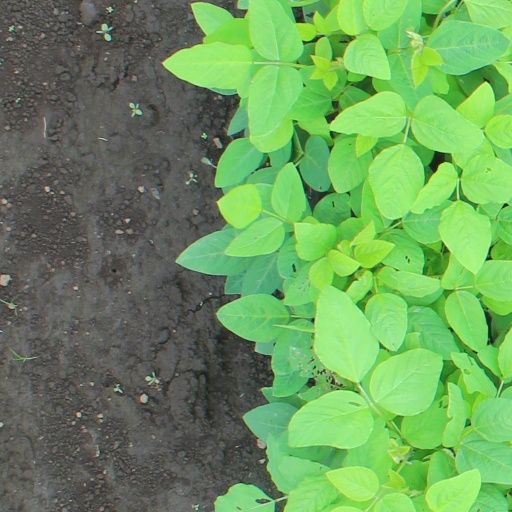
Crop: soybean